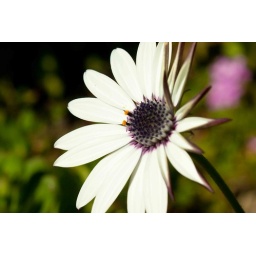
I was captivated by the intensely white petals surrounding the purple and orange center.